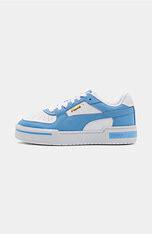
Brand: Puma
Model: Ca Pro